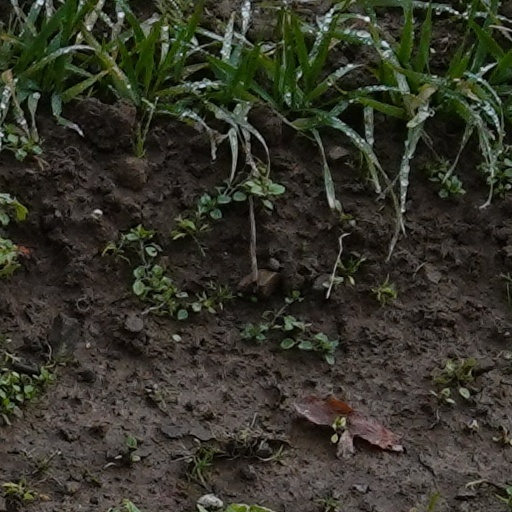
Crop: wheat